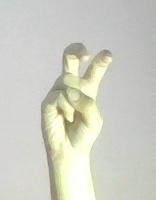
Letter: toot